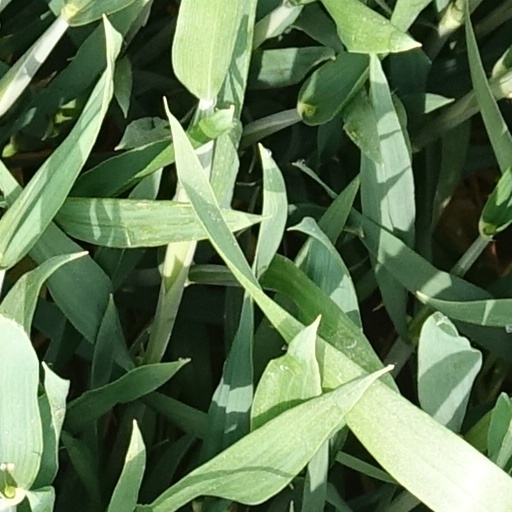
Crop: wheat